Ducky-Ducky-Ducky

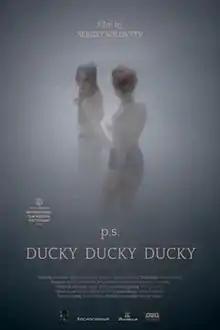

Ducky-Ducky-Ducky is a 2020 Russian short film directed by Sergei Solovyov. Movie party of the competition program of the 49th Rotterdam Film Festival.